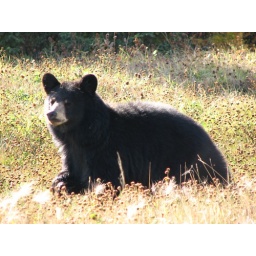
A young black bear near Fort Assiniboine, Alberta